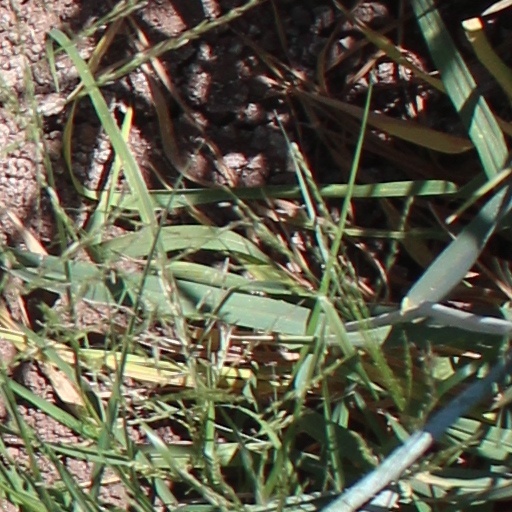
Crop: wheat